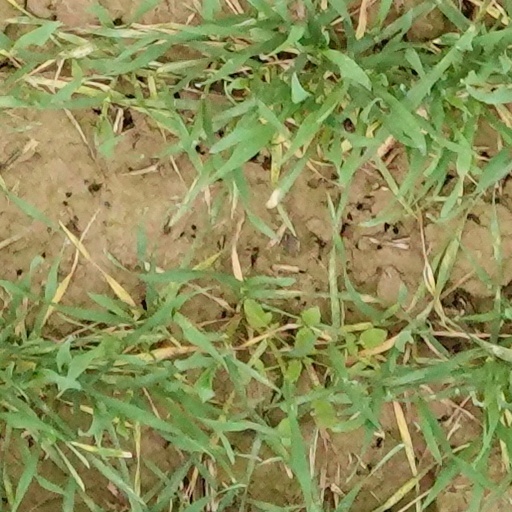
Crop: wheat